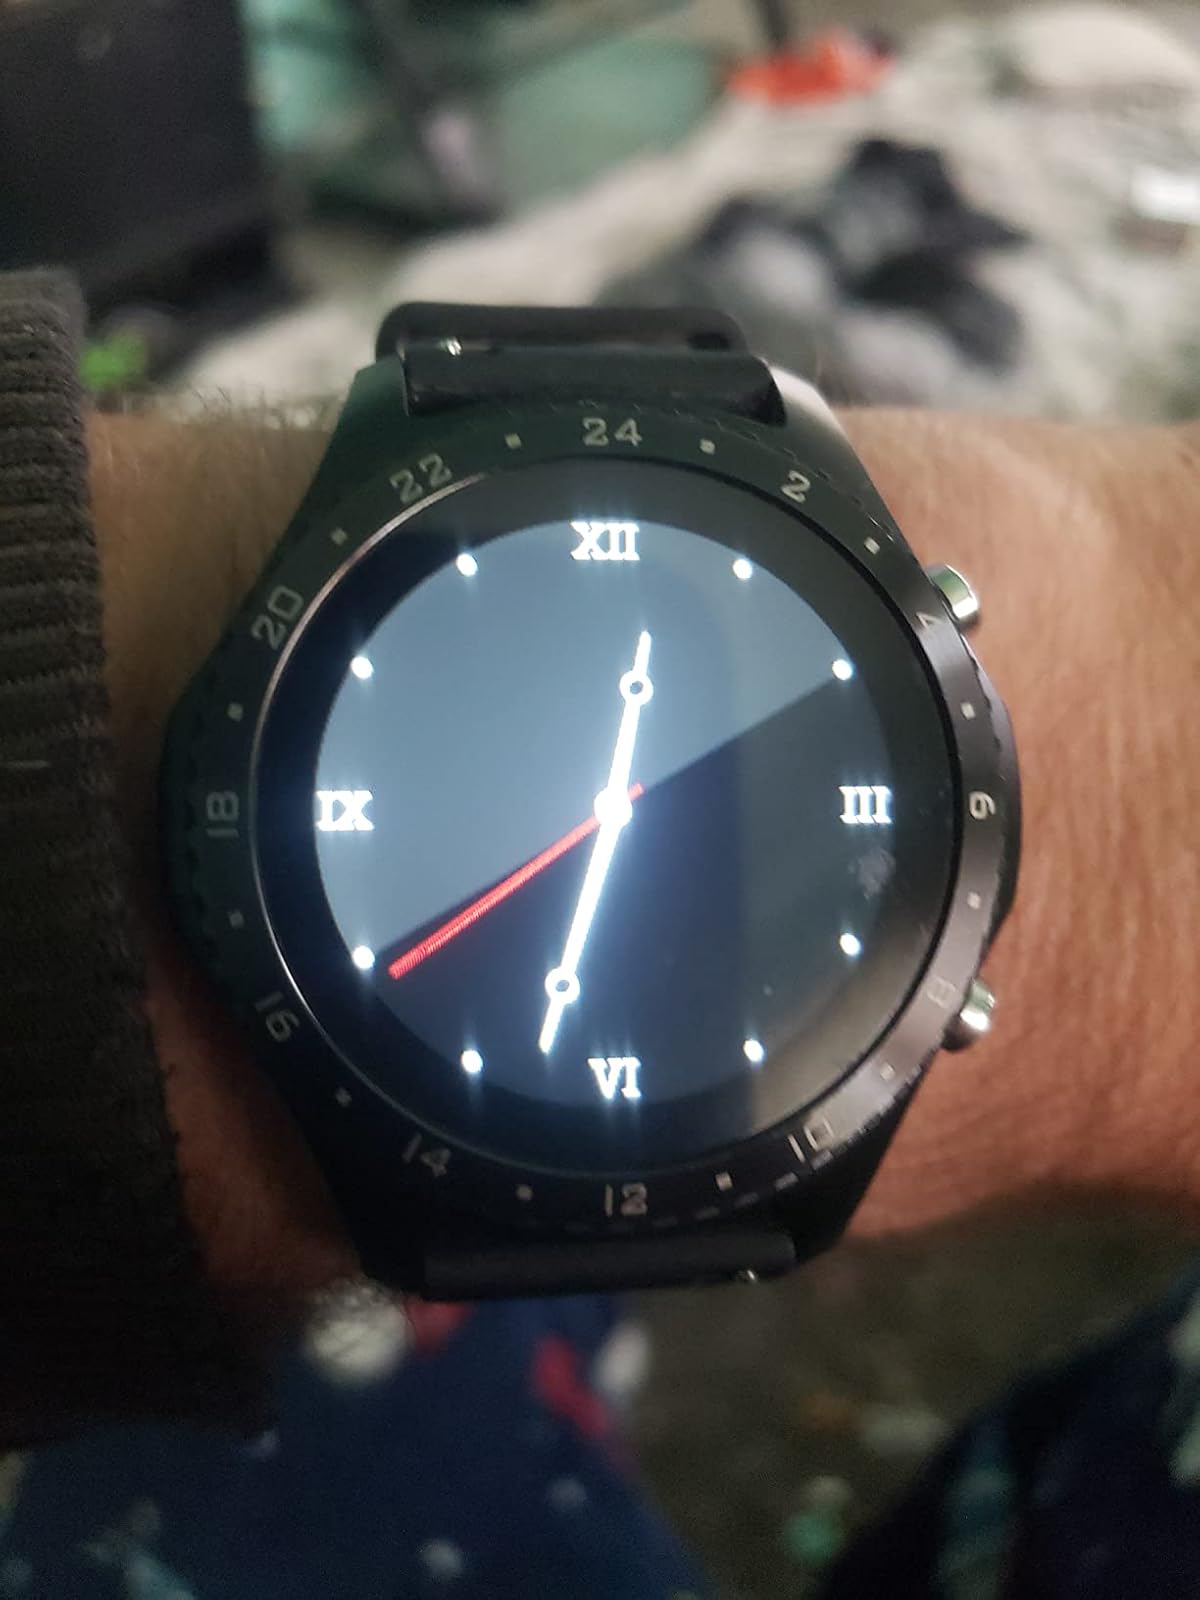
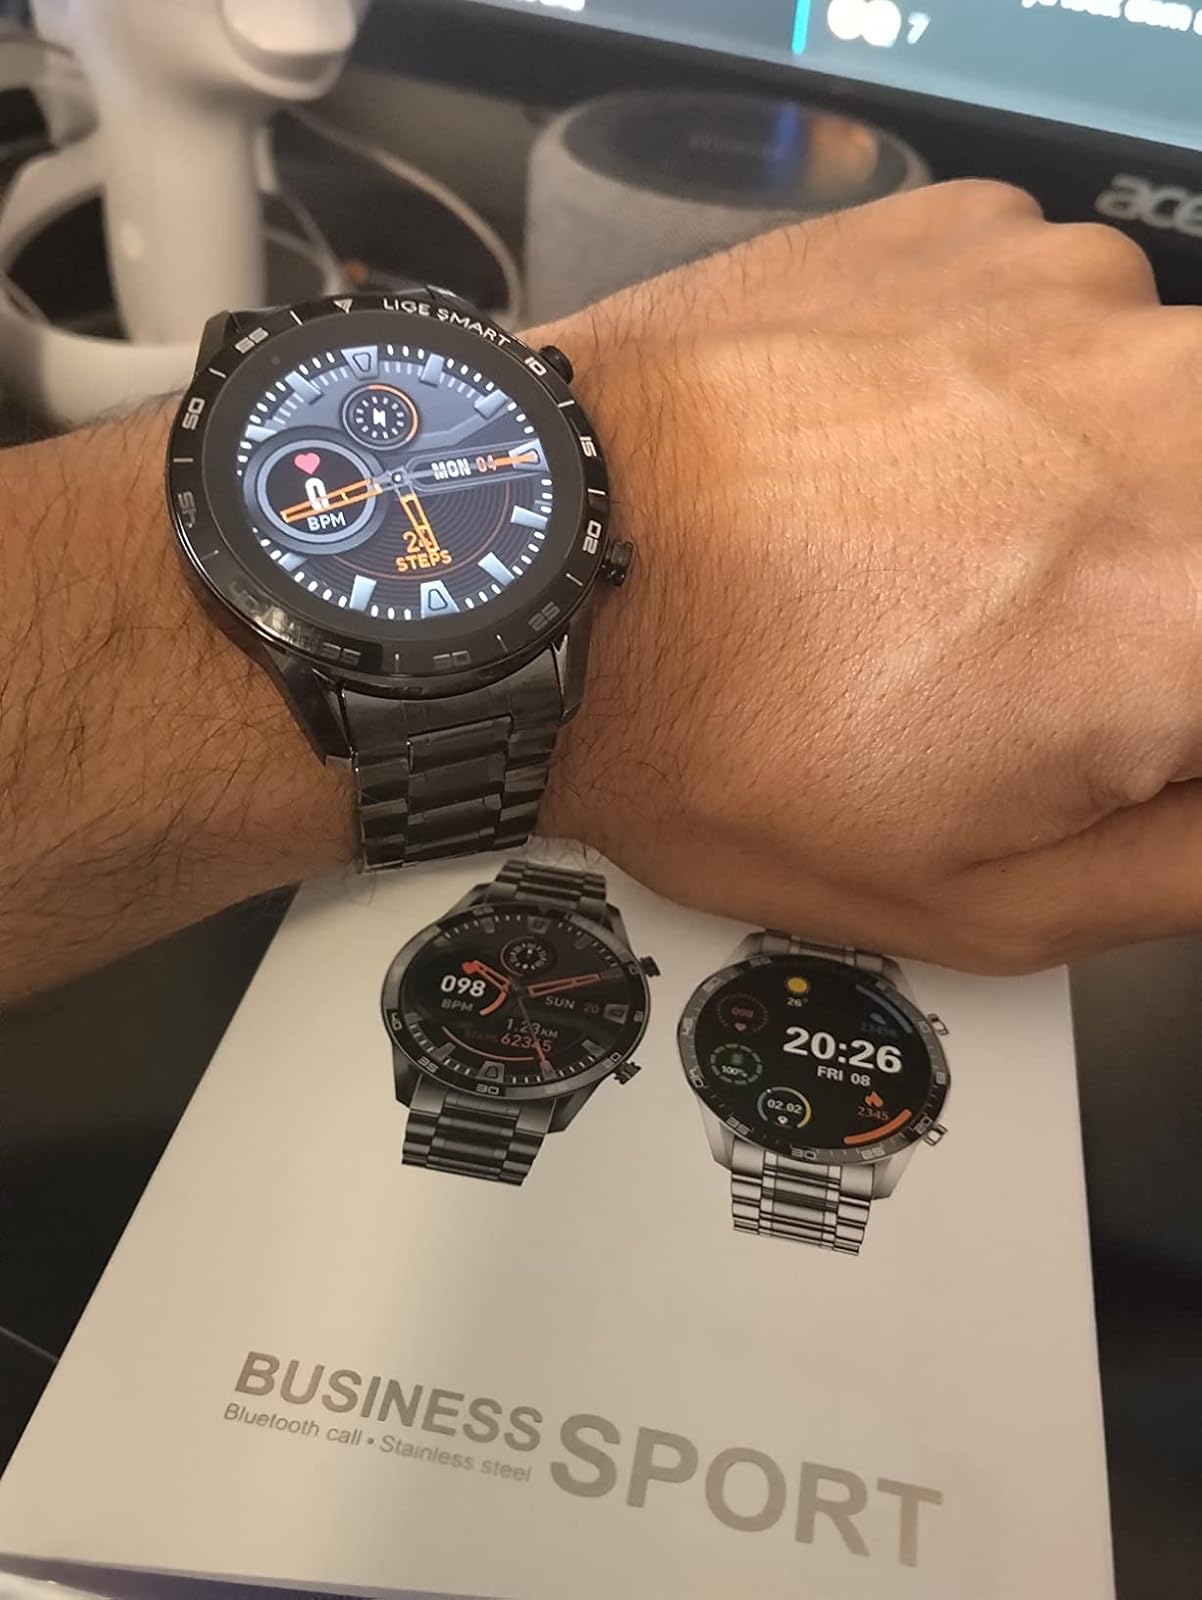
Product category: smartwatch
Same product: no